Doc Hollywood

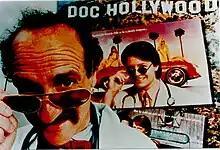
Neil B. Shulman posing in front of a "Doc Hollywood" poster.

The film is based on the book "What? Dead…Again?" by Neil B. Shulman, about his time as a doctor in rural Georgia. He was an associate producer on the film.